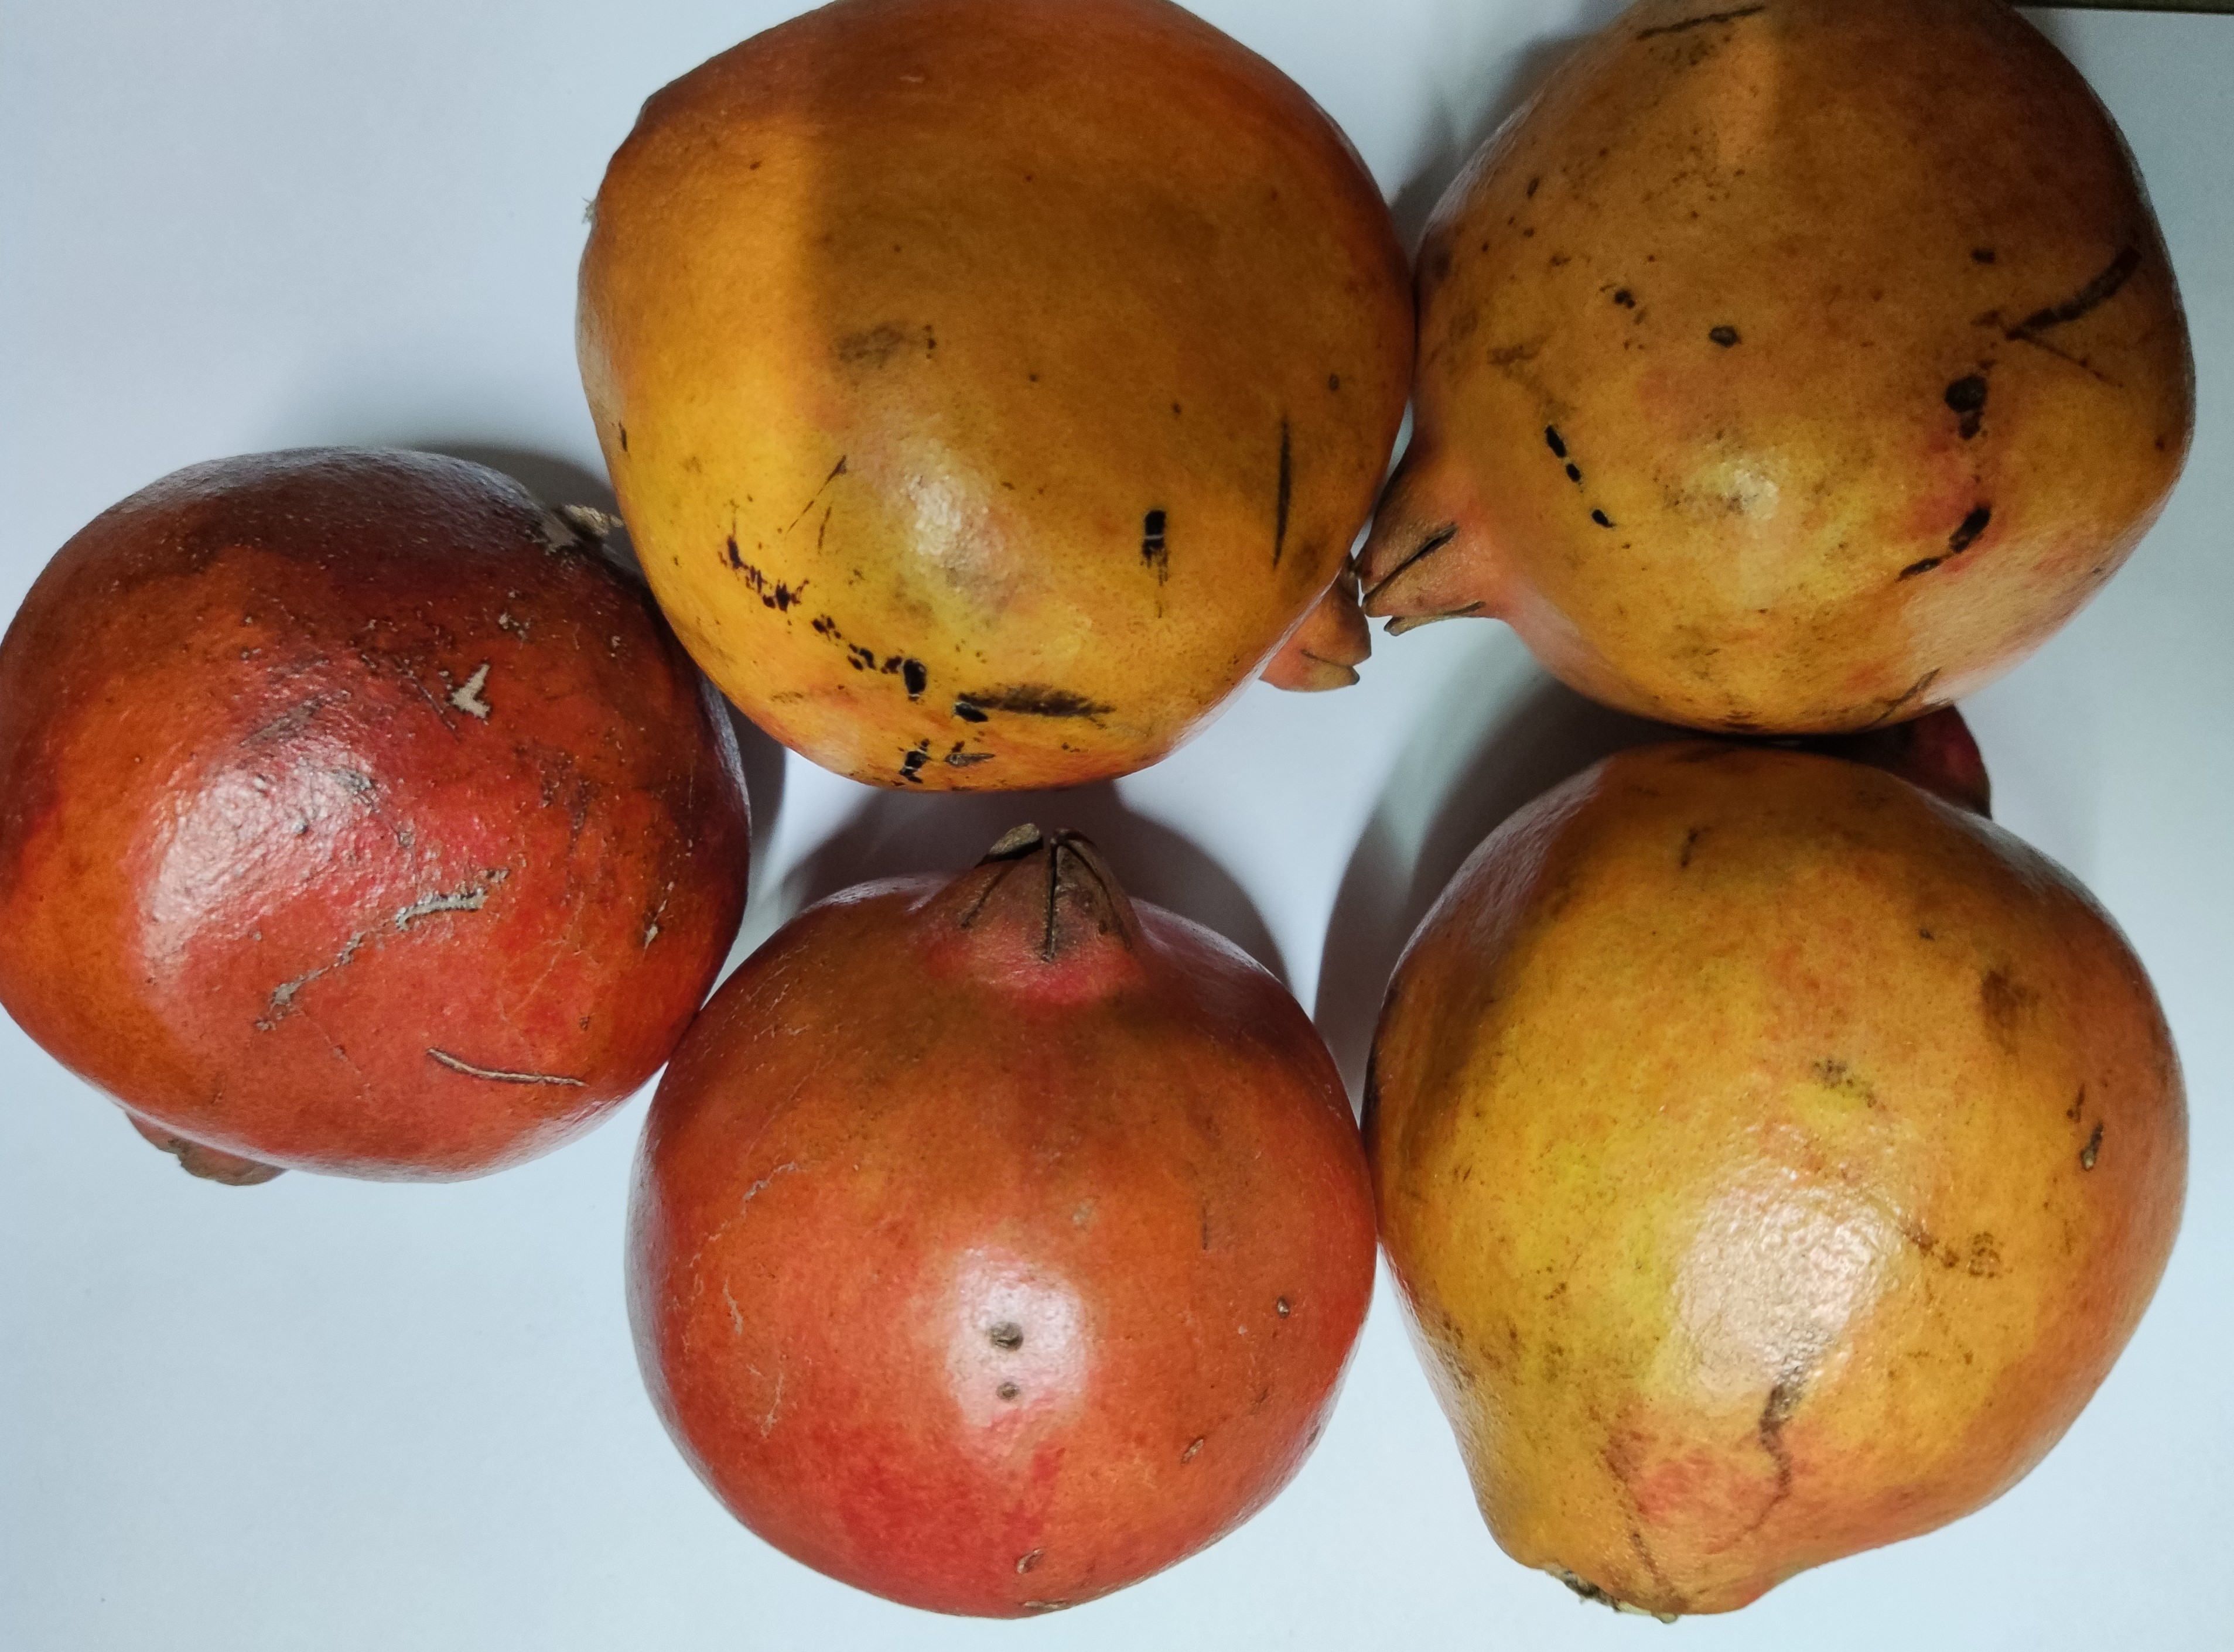
Fruit: pomegranate
Condition: fresh